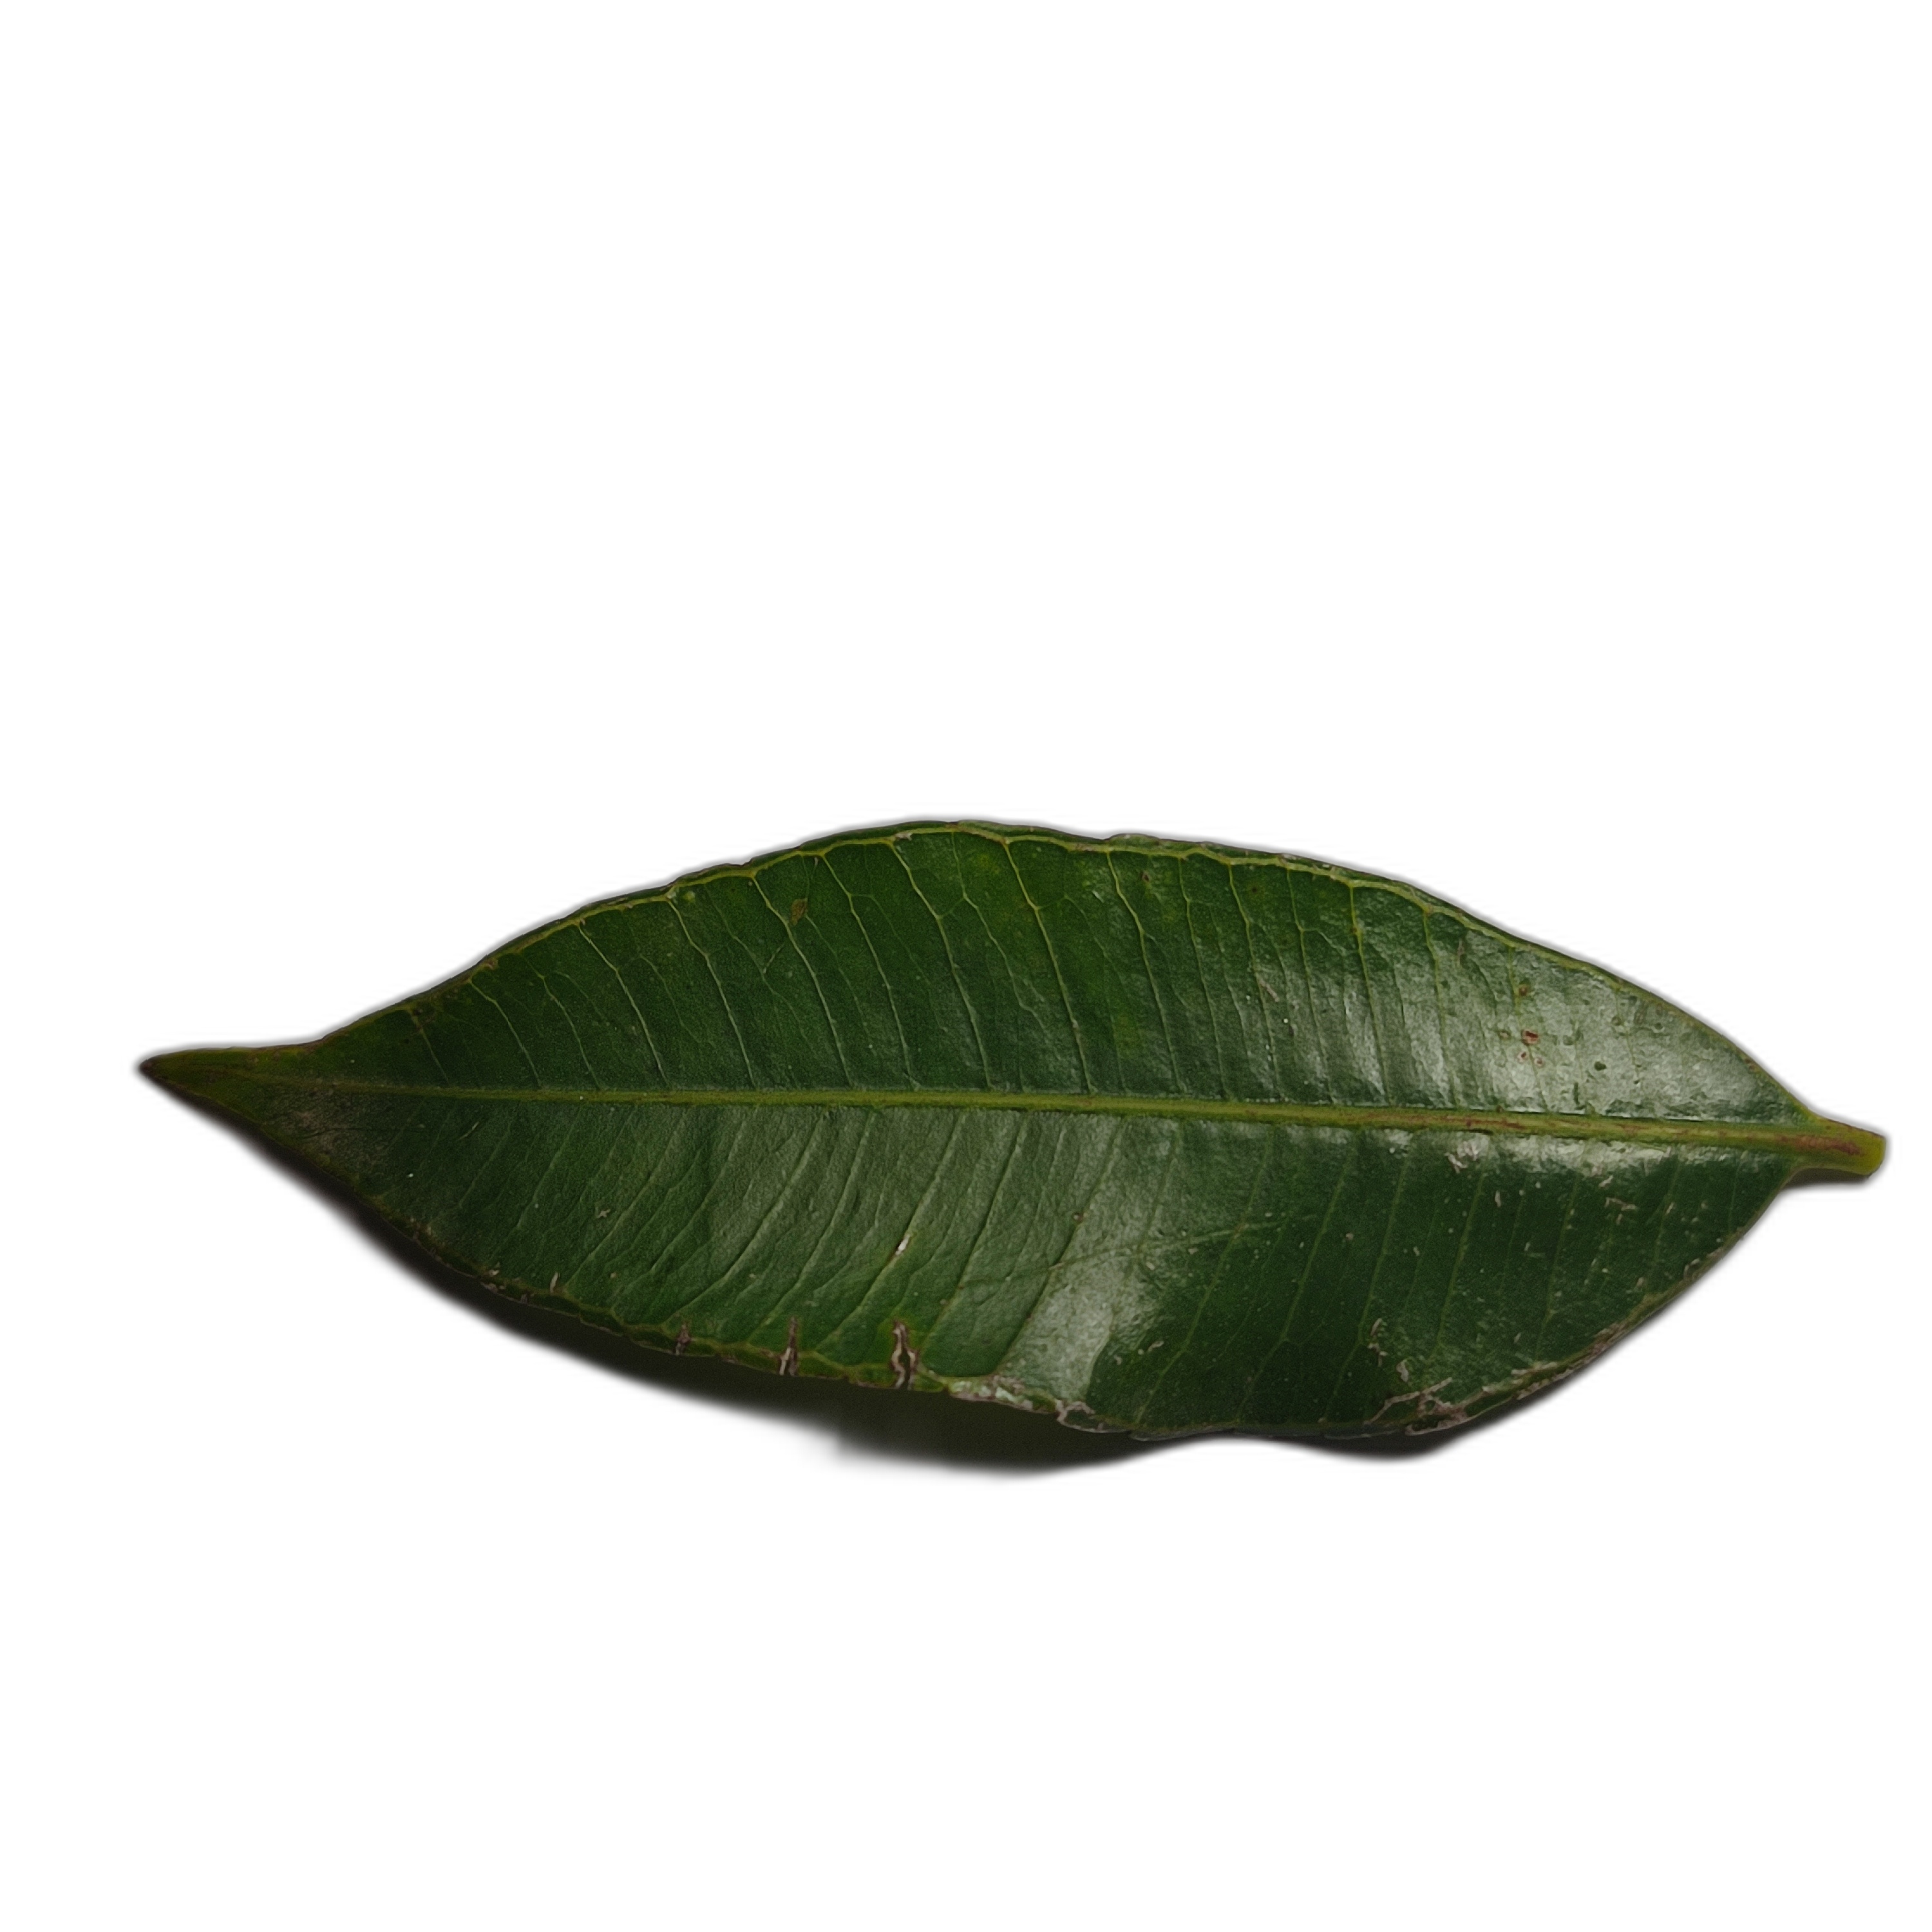
Label: healthy